Presidency of Mauricio Macri

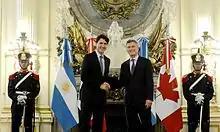
Macri with Canadian prime minister Justin Trudeau, 2016

On 5 November, Macri made his first trip as President-elect to Brazil, where he met with President Dilma Rousseff in Brasília. Macri said he chose Brazil for his first trip as President-elect because it is the main commercial partner of Argentina and because of the strong ties that both countries have. That same day, Macri traveled to Santiago de Chile, where he was received by President Michelle Bachelet in the Palacio de la Moneda.